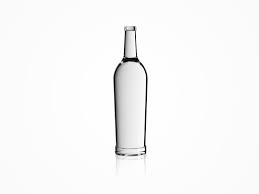
Waste category: glass